Dreamland Margate

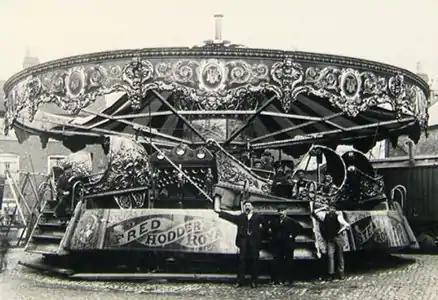
Frederick Savage's 'Sea-On-Land' carousel, where riders pitched up and down as if they were on the sea, was the first amusement ride installed in Margate in 1880.

The Dreamland site was a salt marsh known as the Mere that was inundated at high tide until 1809 when a causeway and seawall were built. In 1846 a railway terminus was built on the present Arlington site for the South Eastern Railway, followed in 1864 by a further terminus, for the rival London, Chatham and Dover Railway (LCDR) on the site of what is now Dreamland Cinema. The LCDR (under its subsidiary the Kent Coast Railway) completed this terminus in 1866, but no public service was ever offered. The junction faced Ramsgate, so a local Margate-Broadstairs-Ramsgate train service was envisaged.